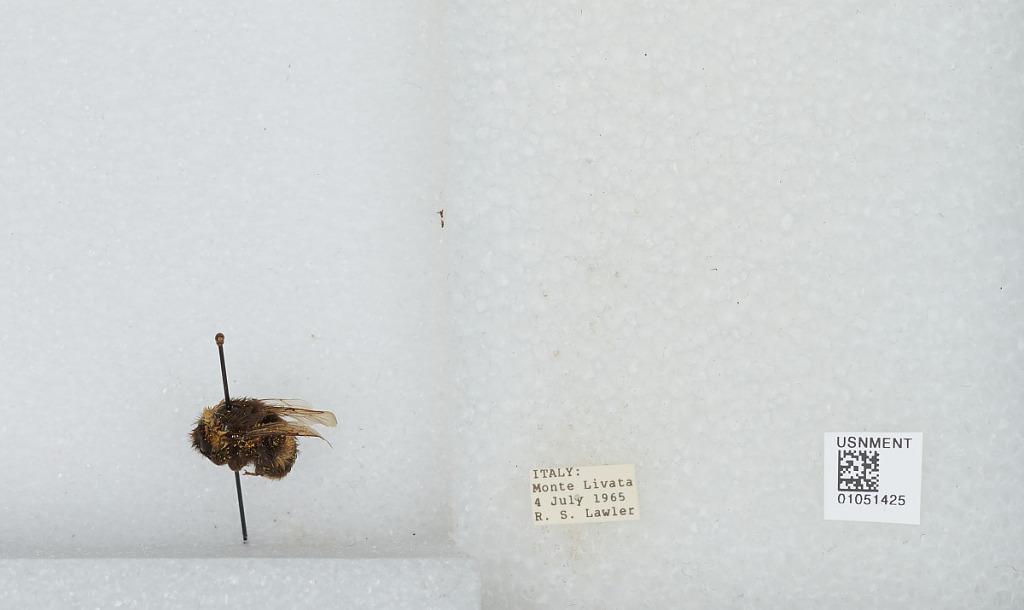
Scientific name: Bombus sp.
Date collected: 1965-7-4
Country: Italy
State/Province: Latium
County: Rome
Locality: Monte Livata